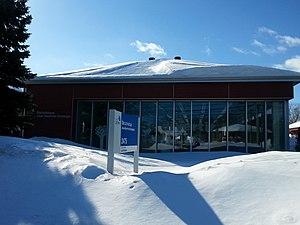
Bibliothèque Jean-Baptiste-Duberger
La Bibliothèque de Québec est un réseau de vingt-six bibliothèques réparties dans les six arrondissements de la ville de Québec. La Bibliothèque Gabrielle-Roy est la principale bibliothèque du réseau. Depuis 2013, la gestion de l'ensemble des bibliothèques est confiée par la Ville à l'Institut canadien de Québec qui en gérait déjà la moitié.